Too Much Romance... It's Time for Stuffed Peppers

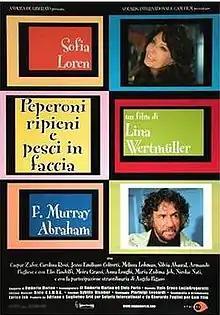

Too Much Romance... It's Time for Stuffed Peppers is a 2004 Italian comedy-drama film written and directed by Lina Wertmüller.